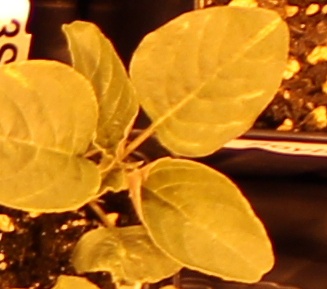
Label: Redroot Pigweed